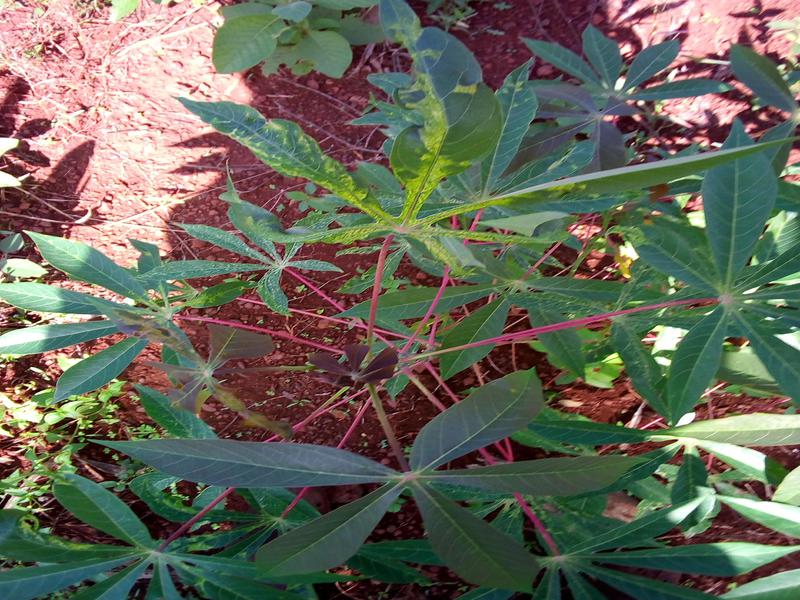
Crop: cassava
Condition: healthy